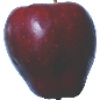
Label: Apple Red Delicious 1